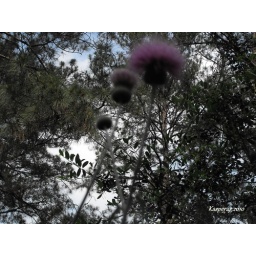
Pictures by kasperay butterfly flower (29)